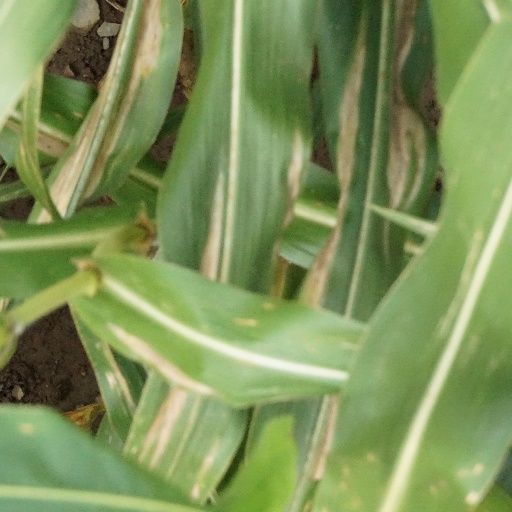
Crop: maize; corn